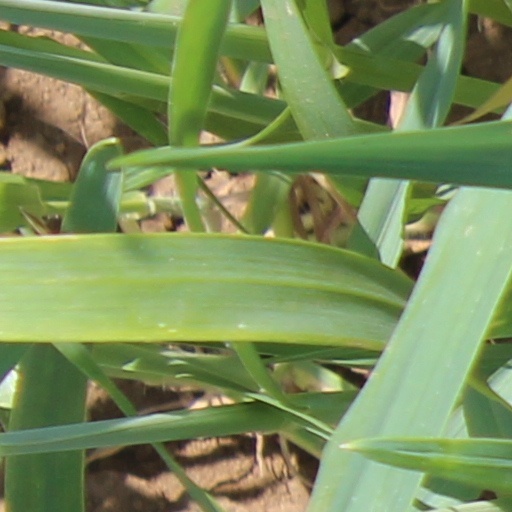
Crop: wheat